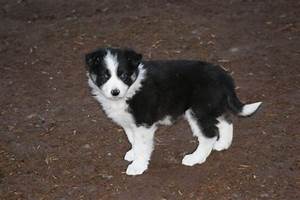
Label: dog